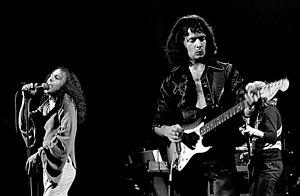
Deep Purple est un groupe de hard rock britannique, originaire de Hertford, Hertfordshire, en Angleterre. Formé en 1968, il est considéré comme l'un des fondateurs du genre hard rock avec Led Zeppelin et Black Sabbath. Au cours de ses cinquante ans d'existence, le groupe est toujours constitué de cinq musiciens, mais il a connu plusieurs changements de personnel qui ont déterminé son évolution musicale. Les éléments caractéristiques du son de Deep Purple durant la majeure partie de son existence sont la guitare Fender Stratocaster de Ritchie Blackmore et l'orgue Hammond de Jon Lord. Deep Purple est considéré comme l'un des plus grands groupes de rock britannique et a vendu depuis sa création plus 130 millions d'albums à travers le monde.
Ronnie James Dio, de son vrai nom Ronald James Padavona, est un chanteur et auteur-compositeur de heavy metal américain né le 10 juillet 1942 à Portsmouth et mort le 16 mai 2010 à Houston à l'âge de 67 ans. Il a fait partie des groupes Elf, Rainbow, Black Sabbath et Heaven & Hell, ainsi que de sa propre formation, Dio. Il a été à plusieurs reprises cité comme l'un des chanteurs majeurs de la scène heavy metal, célèbre pour sa voix puissante et pour avoir popularisé le geste des « cornes », élément déterminant de la culture metal. Avant de décéder, il collaborait avec d'autres membres du groupe Black Sabbath - Tony Iommi, Geezer Butler et Vinny Appice -, au projet Heaven & Hell, dont l'unique album studio, The Devil You Know, est sorti le 28 avril 2009. Dans la matinée du 16 mai 2010, il succombe à un combat de six mois contre un cancer de l'estomac.
Rainbow, parfois dénommé Ritchie Blackmore's Rainbow, est un groupe de hard rock et heavy metal britannique, originaire de Hertford, en Angleterre. Il est formé par Ritchie Blackmore, jusqu'alors guitariste de Deep Purple. Son histoire est marquée par de nombreux changements de personnel, dus au caractère ombrageux du guitariste. Rainbow est classé 90ᵉ du top 100 des meilleurs groupes de hard rock, établi par VH1
Le heavy metal, parfois retranscrit heavy métal en français, est un genre musical dérivé du rock apparu au Royaume-Uni et aux États-Unis à la fin des années 1960. Cependant, le terme de « heavy metal » est sujet à confusion car il peut prendre plusieurs sens différents selon le contexte dans lequel il est employé. Dans son contexte d'origine, il était indifféremment utilisé comme un synonyme de hard rock. Dans un second sens, le terme désigne le heavy metal traditionnel, une tendance esthétique plus radicale qui, au cours des années 1970 et 1980, s’est démarquée du hard rock, en s’éloignant de ses racines blues, même si cette distinction est contestée par des recherches récentes. Dans un sens large et généralisé, le heavy metal ou metal désigne toutes les musiques qui descendent du heavy metal traditionnel et du hard rock.